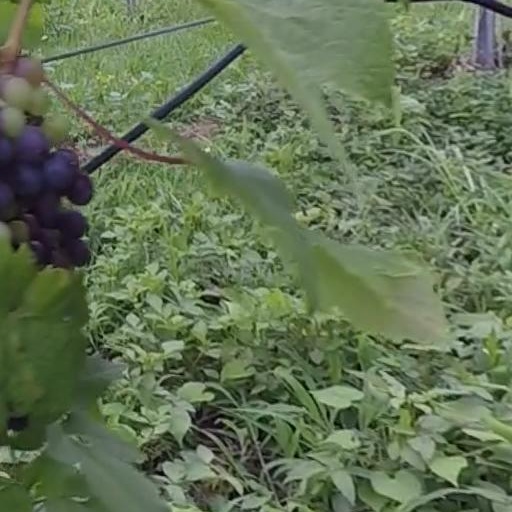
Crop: grape